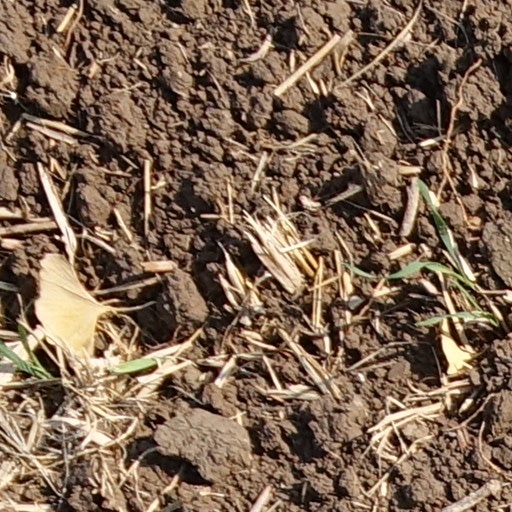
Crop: wheat